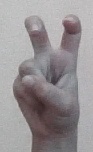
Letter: toot